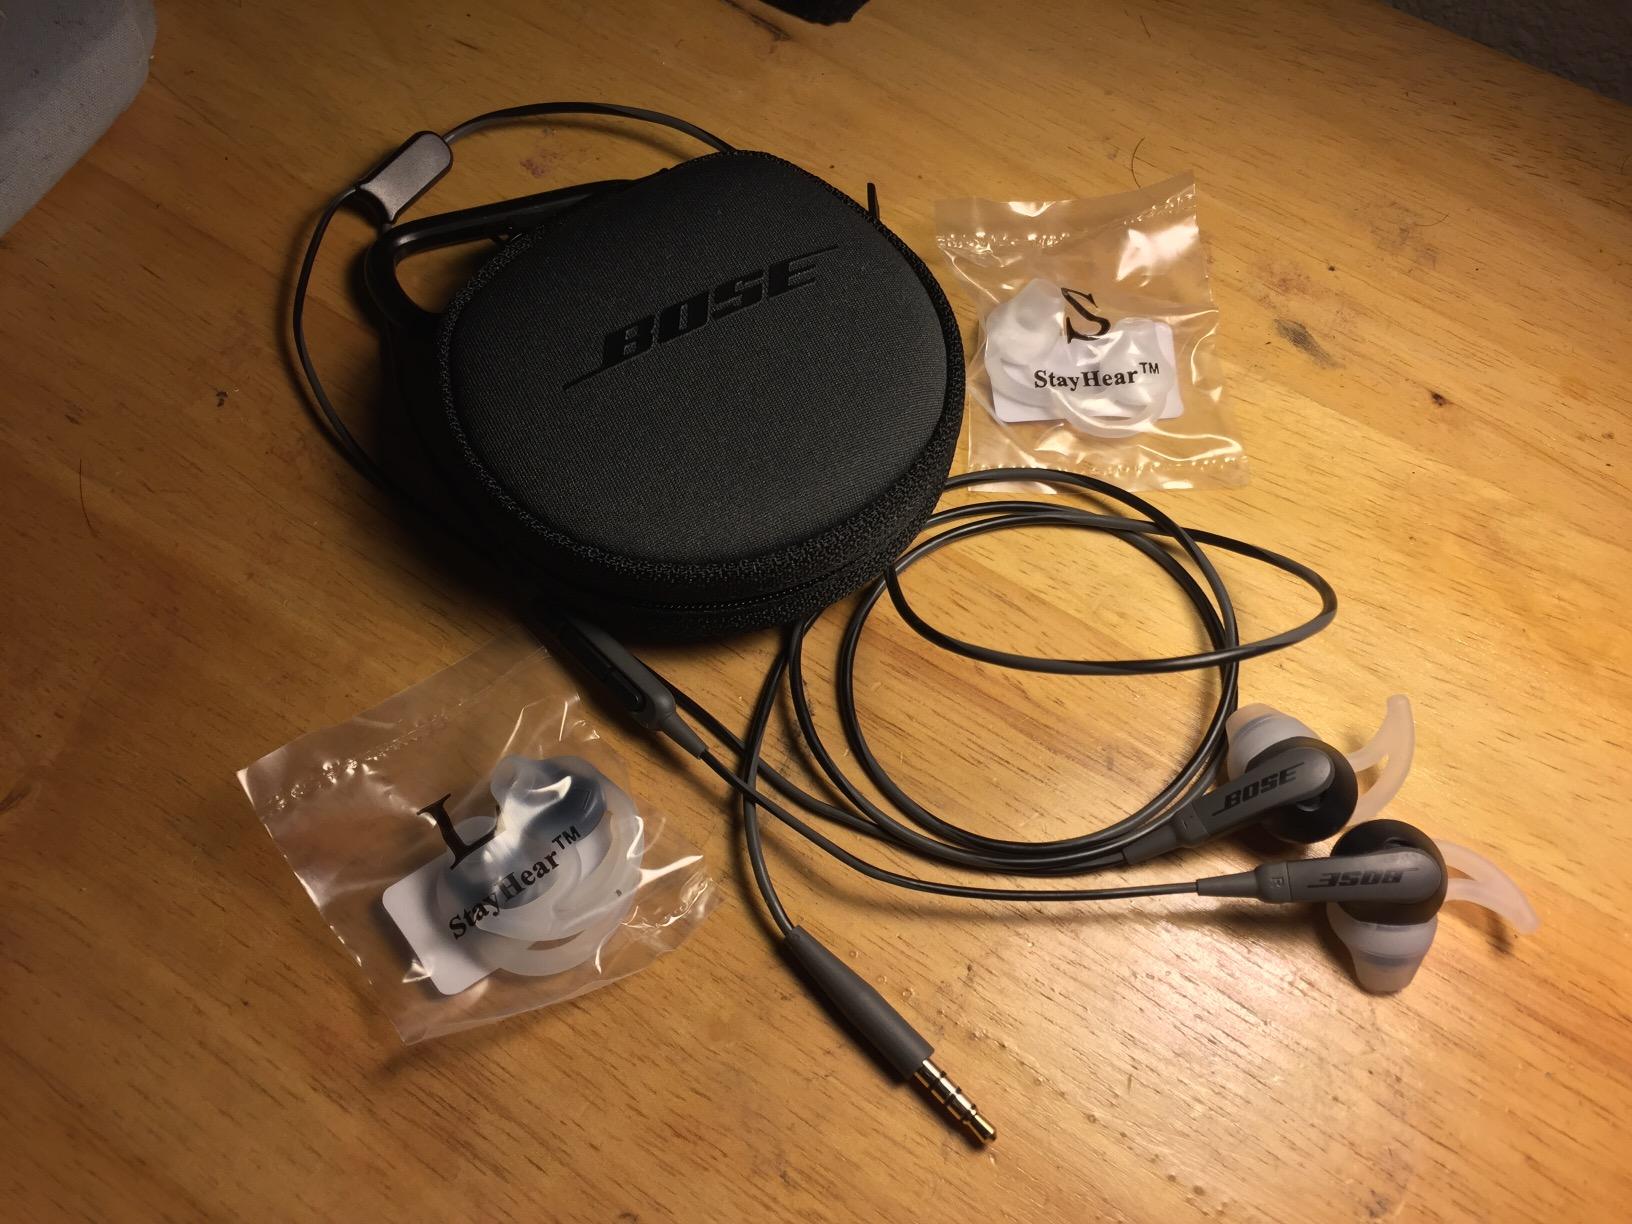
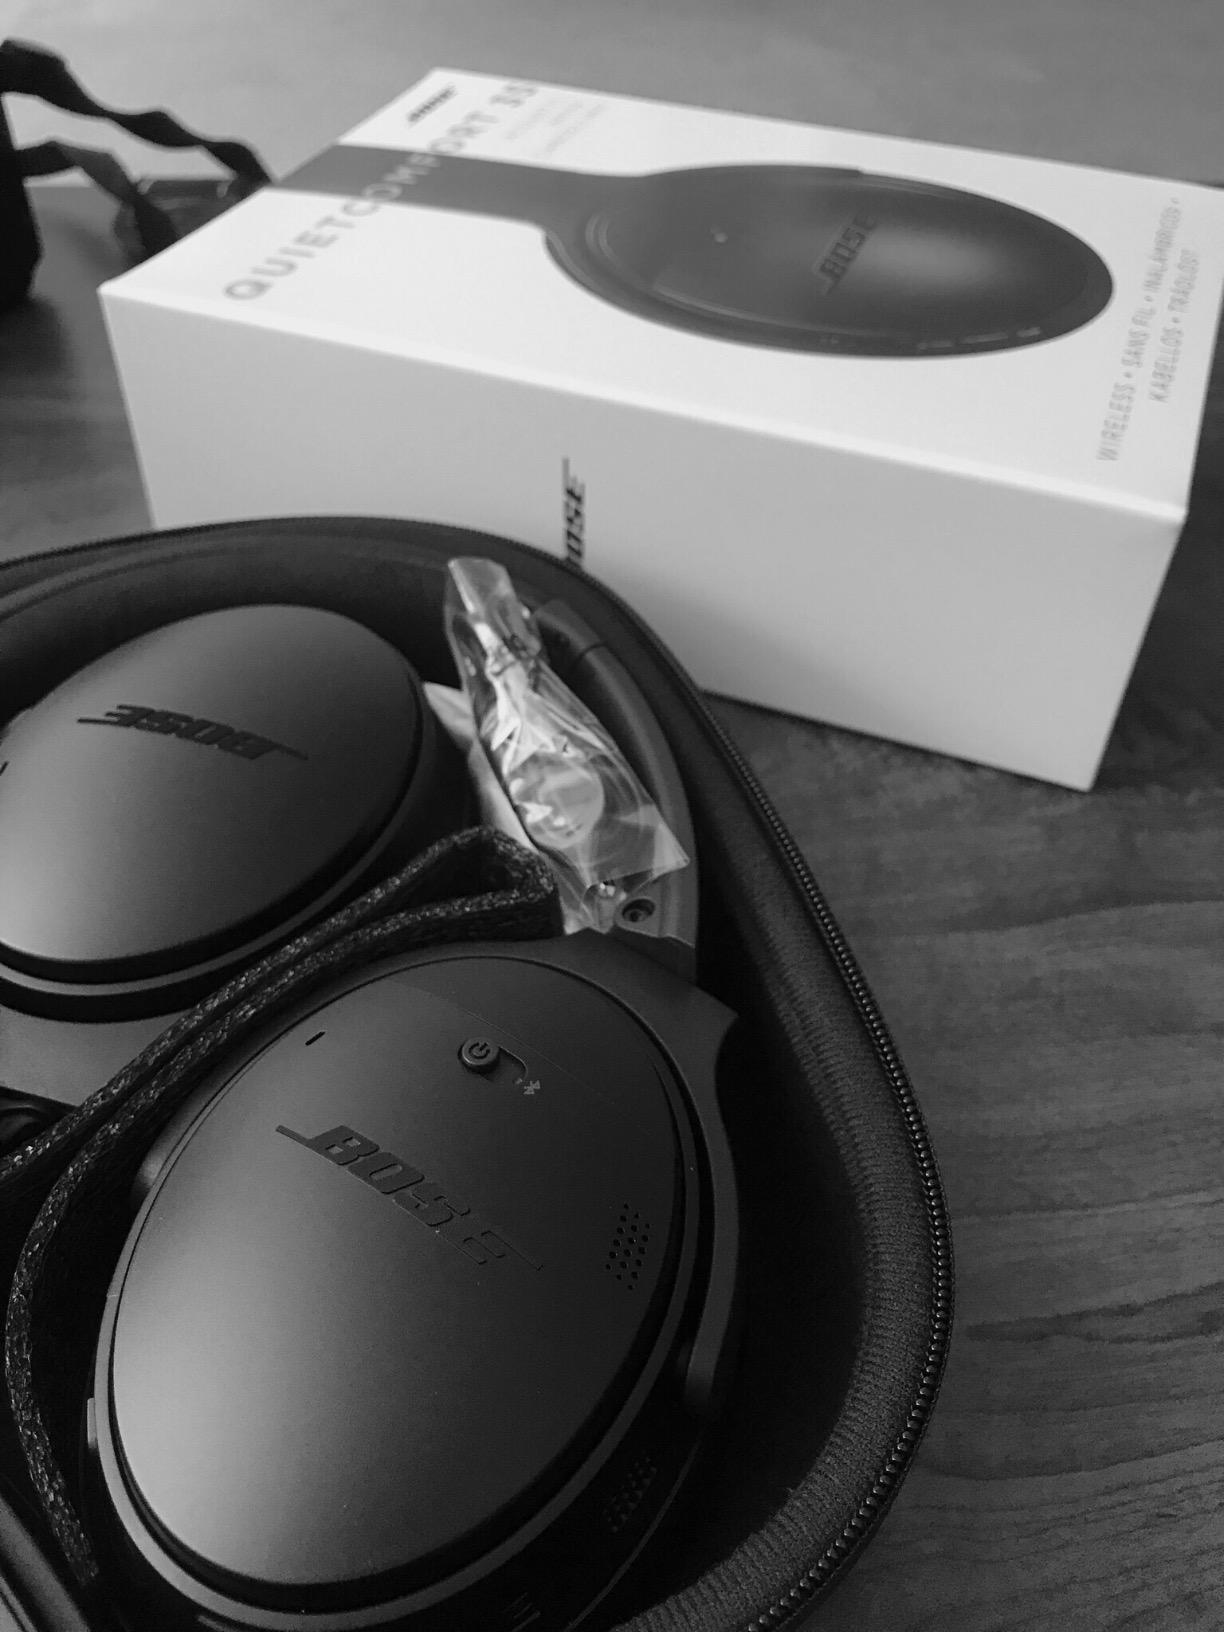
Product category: headphones
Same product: no